United States Army

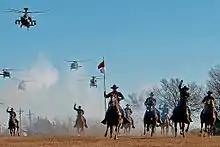
The 1st Cavalry Division's combat aviation brigade performing a mock charge with the horse detachment

By the twentieth century, the U.S. Army had mobilized the U.S. Volunteers on four occasions during each of the major wars of the nineteenth century. During World War I, the "National Army" was organized to fight the conflict, replacing the concept of U.S. Volunteers. It was demobilized at the end of World War I and was replaced by the Regular Army, the Organized Reserve Corps, and the state militias. In the 1920s and 1930s, the "career" soldiers were known as the "Regular Army" with the "Enlisted Reserve Corps" and "Officer Reserve Corps" augmented to fill vacancies when needed.